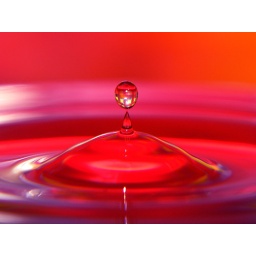
Dripping water in a red coffee cup